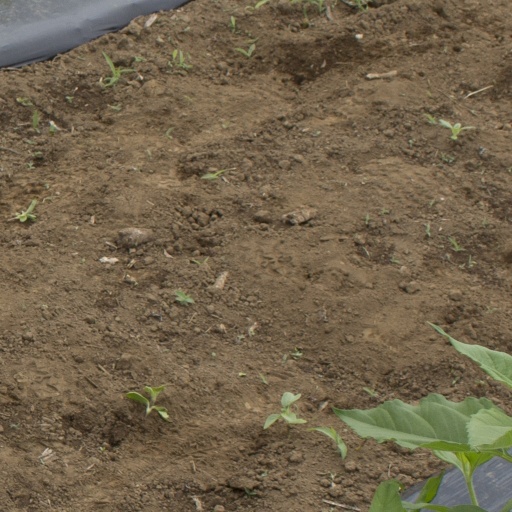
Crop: Jerusalem artichoke